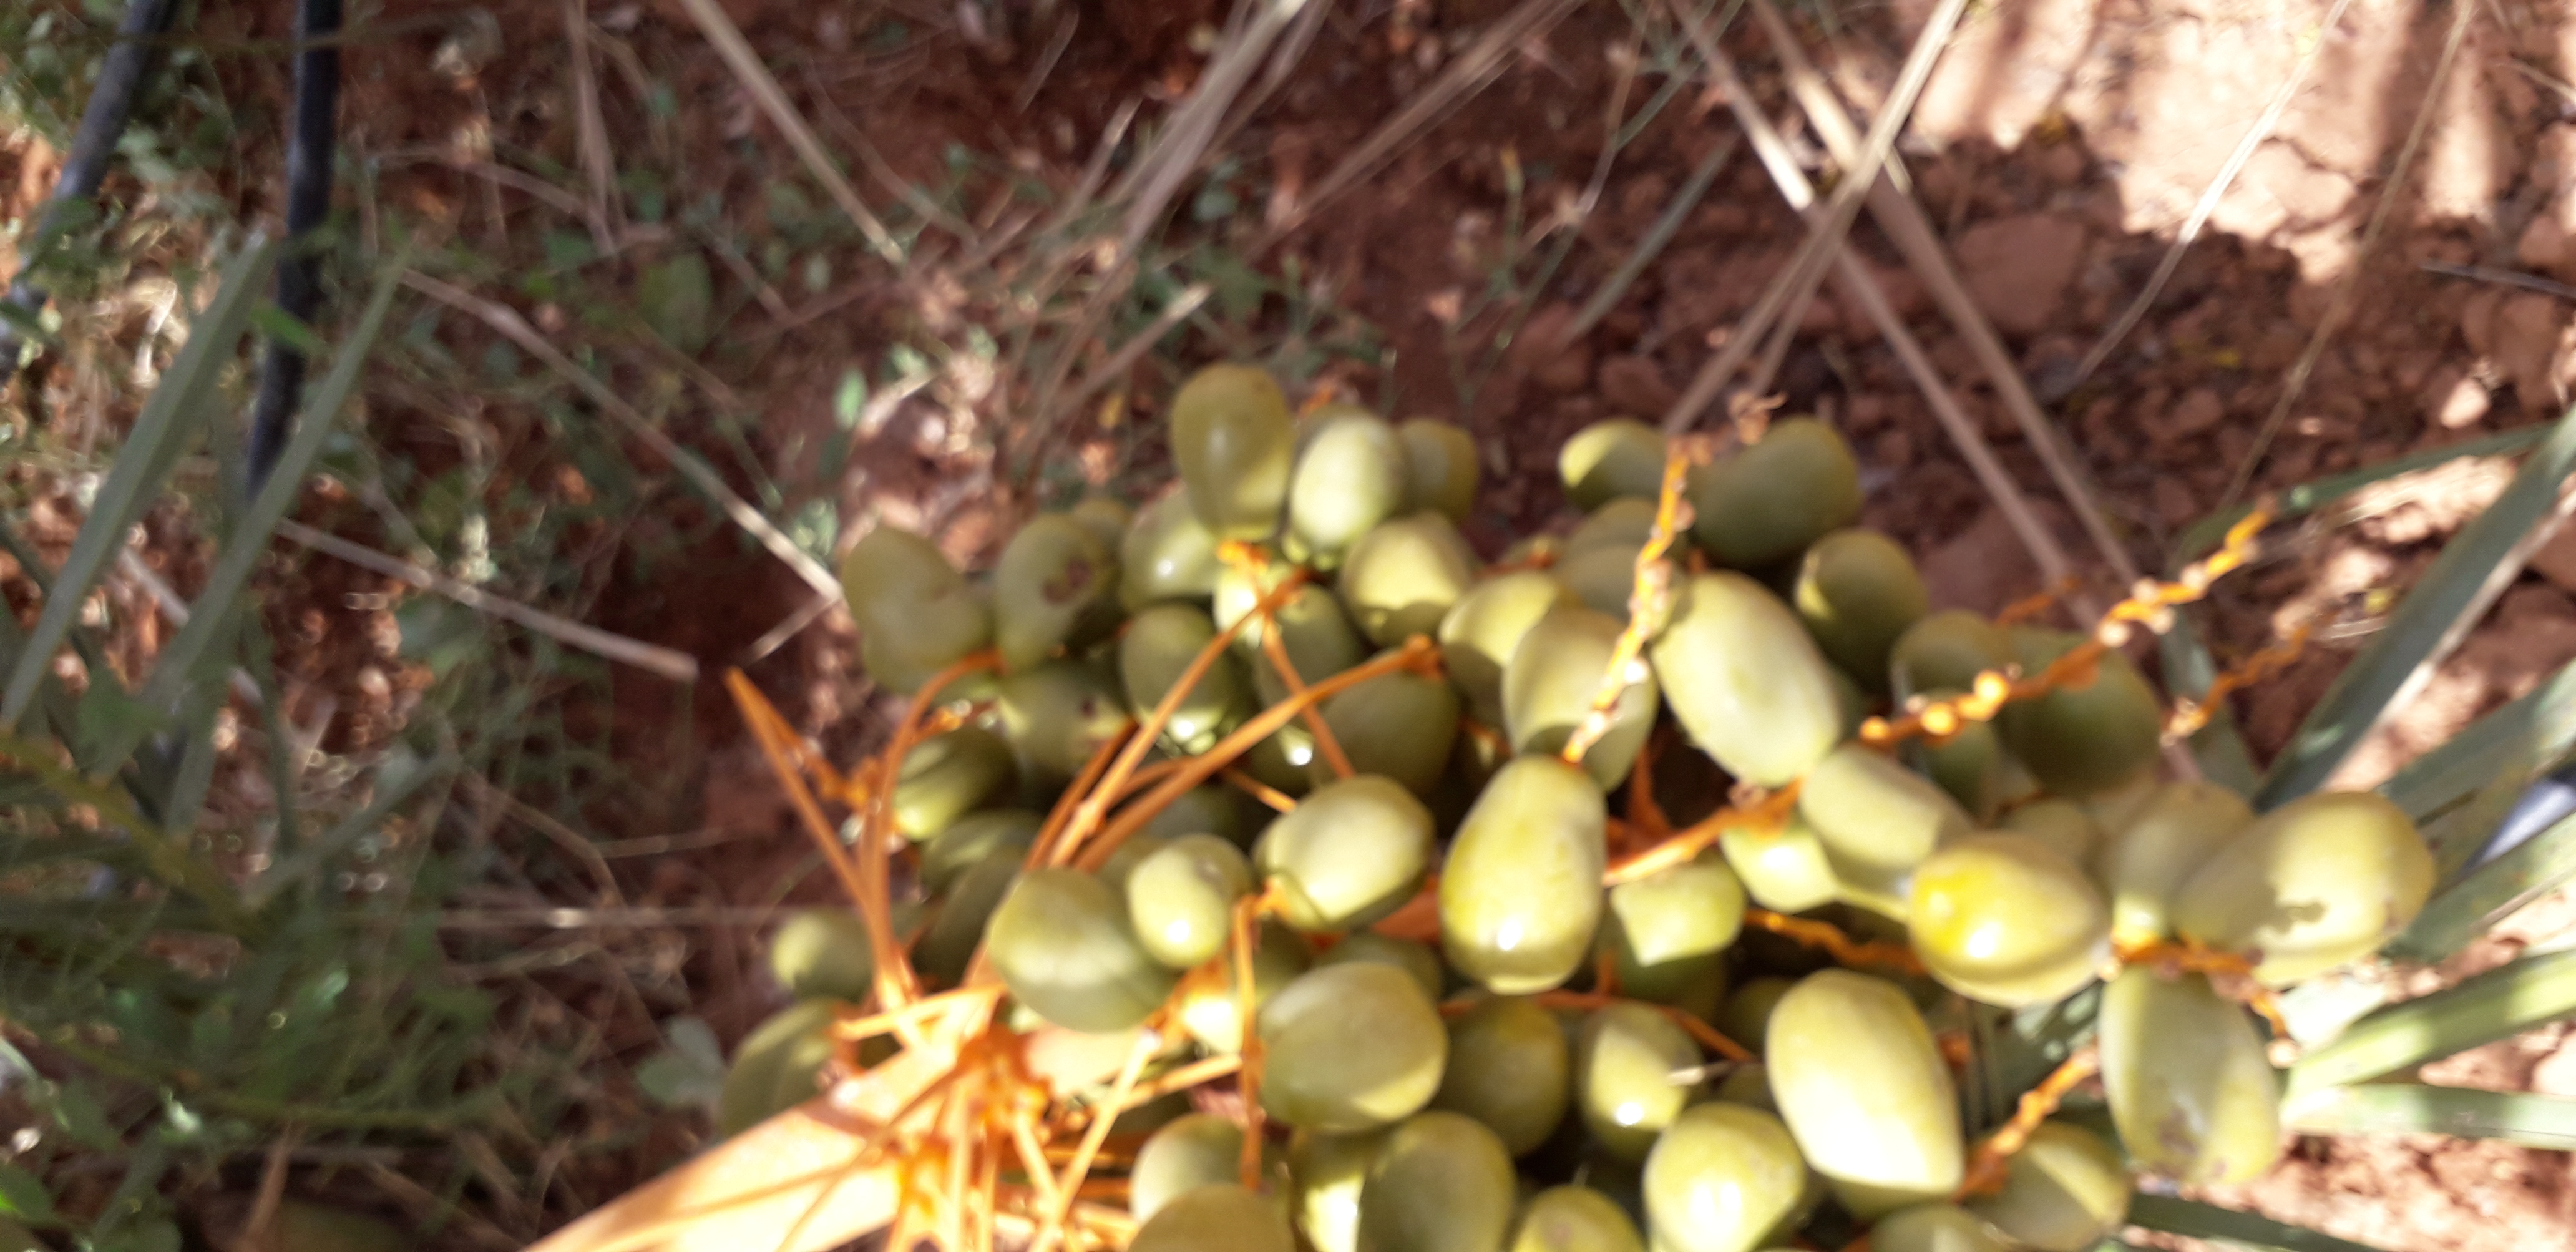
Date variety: Boufagous